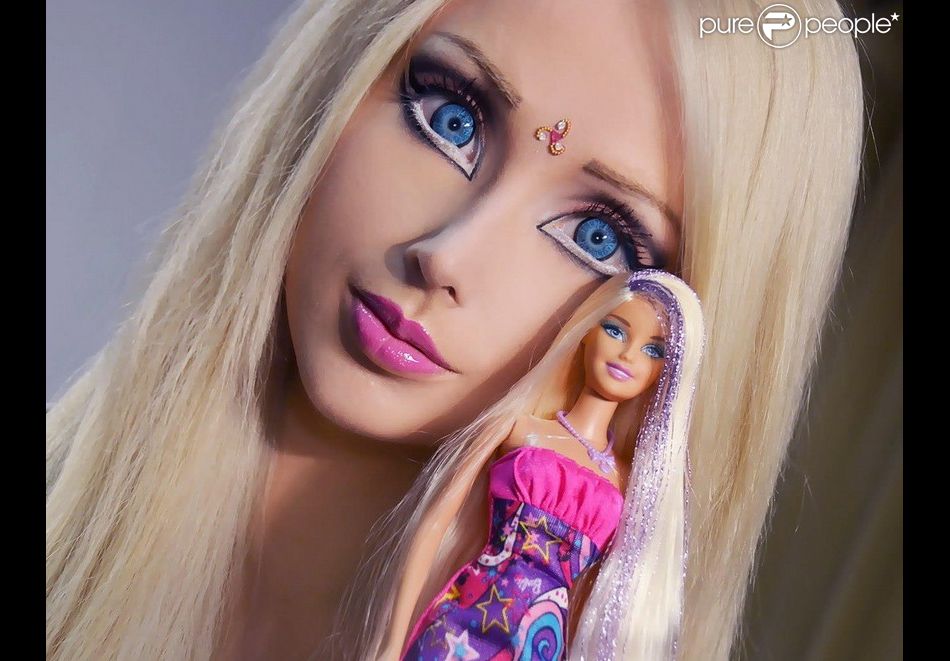
Gender: women